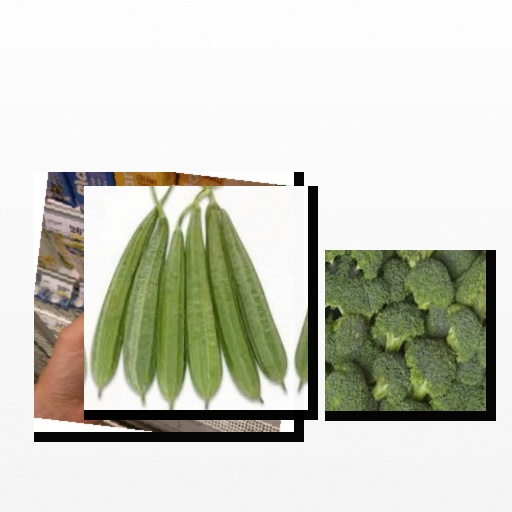
Food items: broccoli, vanilla_soy_yogurt, sponge_gourd